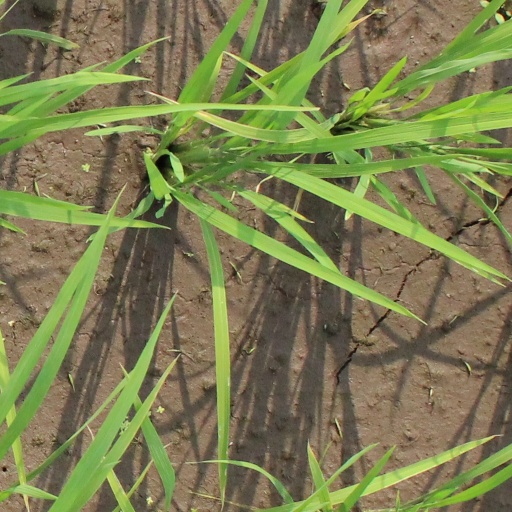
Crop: rice